Basil Wolverton

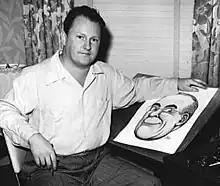
Basil Wolverton at his drawing board, c. 1950

Basil Wolverton (July 9, 1909 – December 31, 1978) was an American cartoonist and illustrator known for his intricately detailed grotesques of bizarre or misshapen people. Wolverton was described as "Producer of Preposterous Pictures of Peculiar People who Prowl this Perplexing Planet." His many publishers included Marvel Comics and "Mad" magazine.